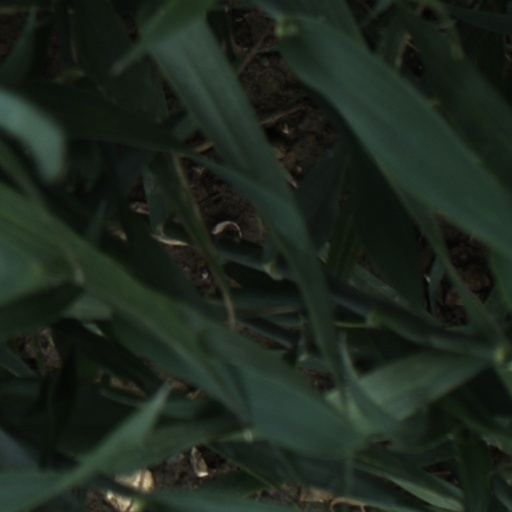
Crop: wheat